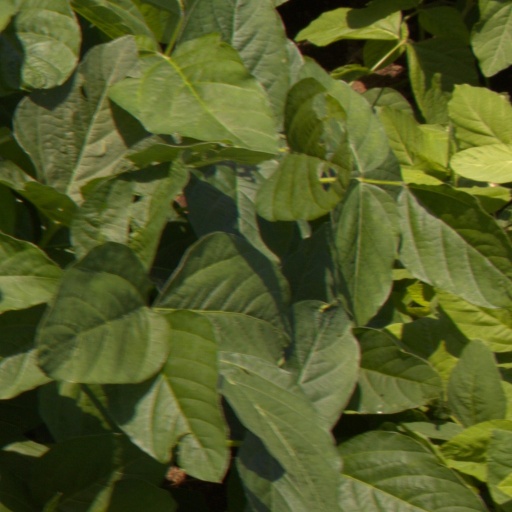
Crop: soybean